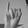
ASL letter: I